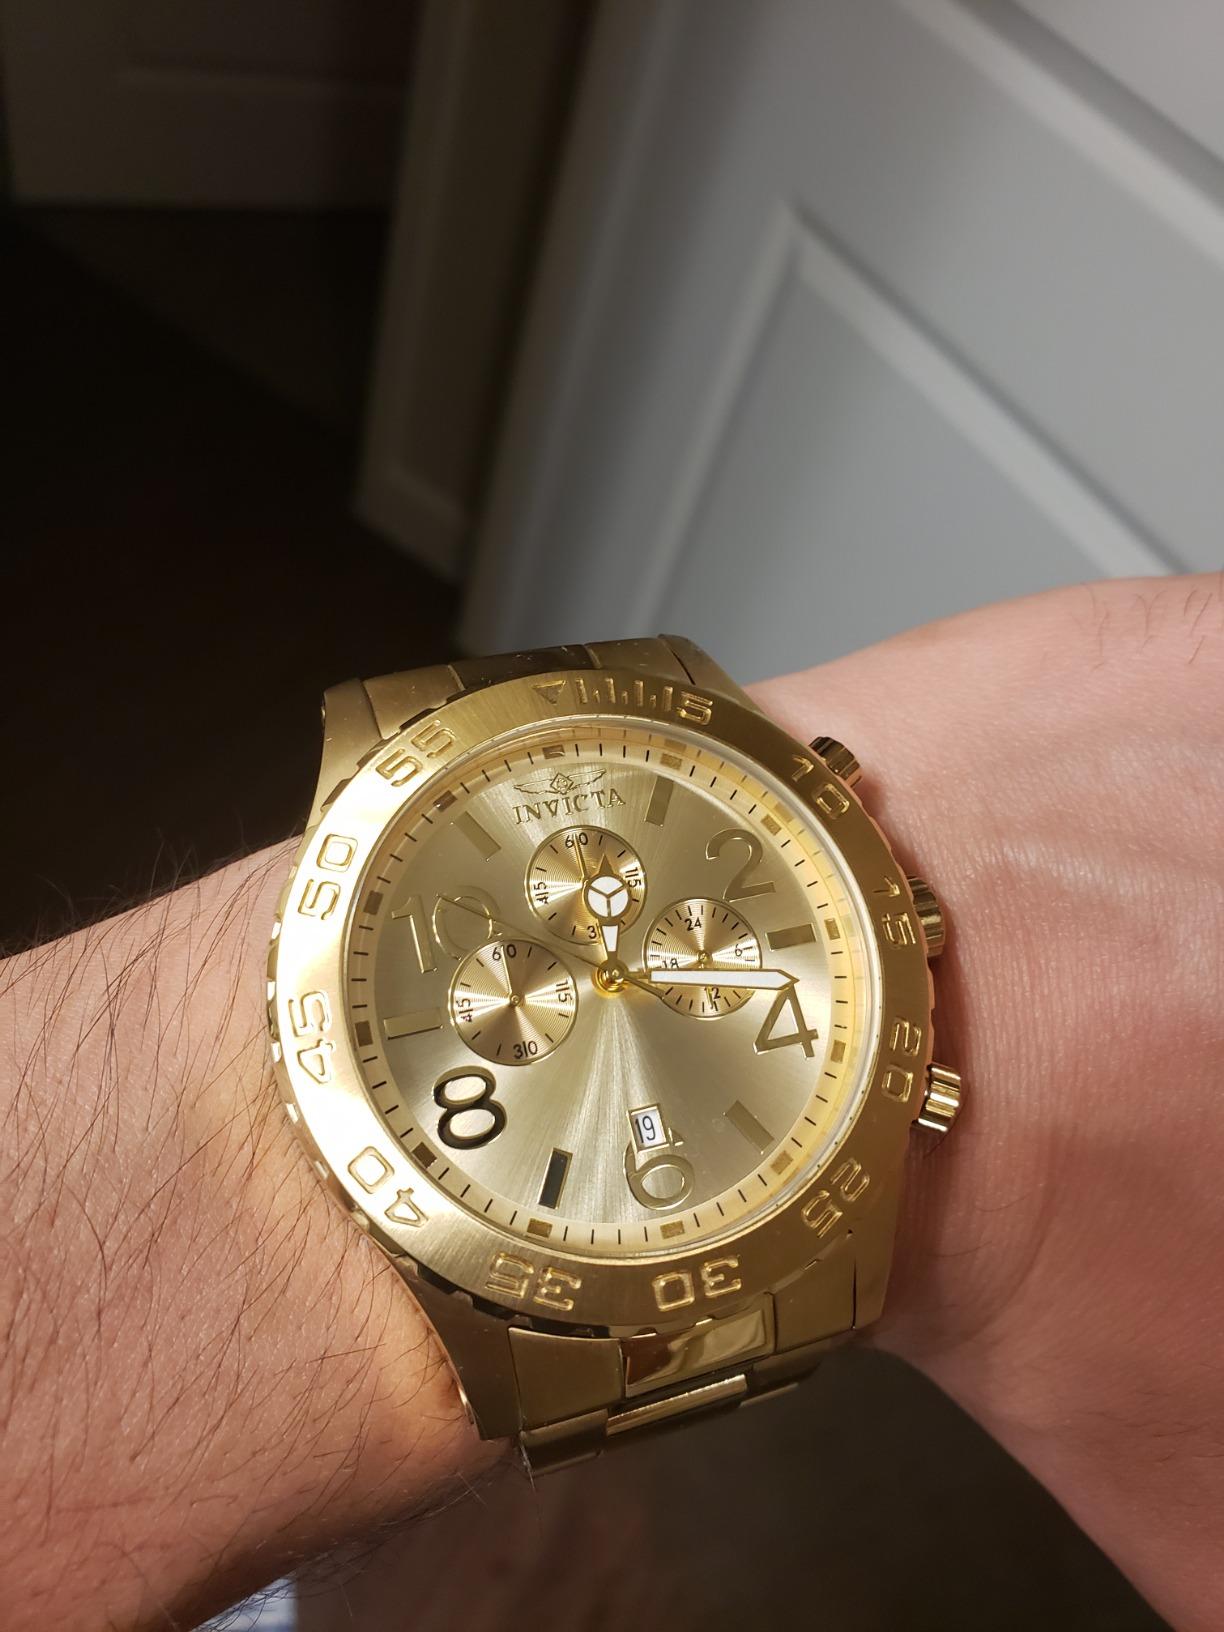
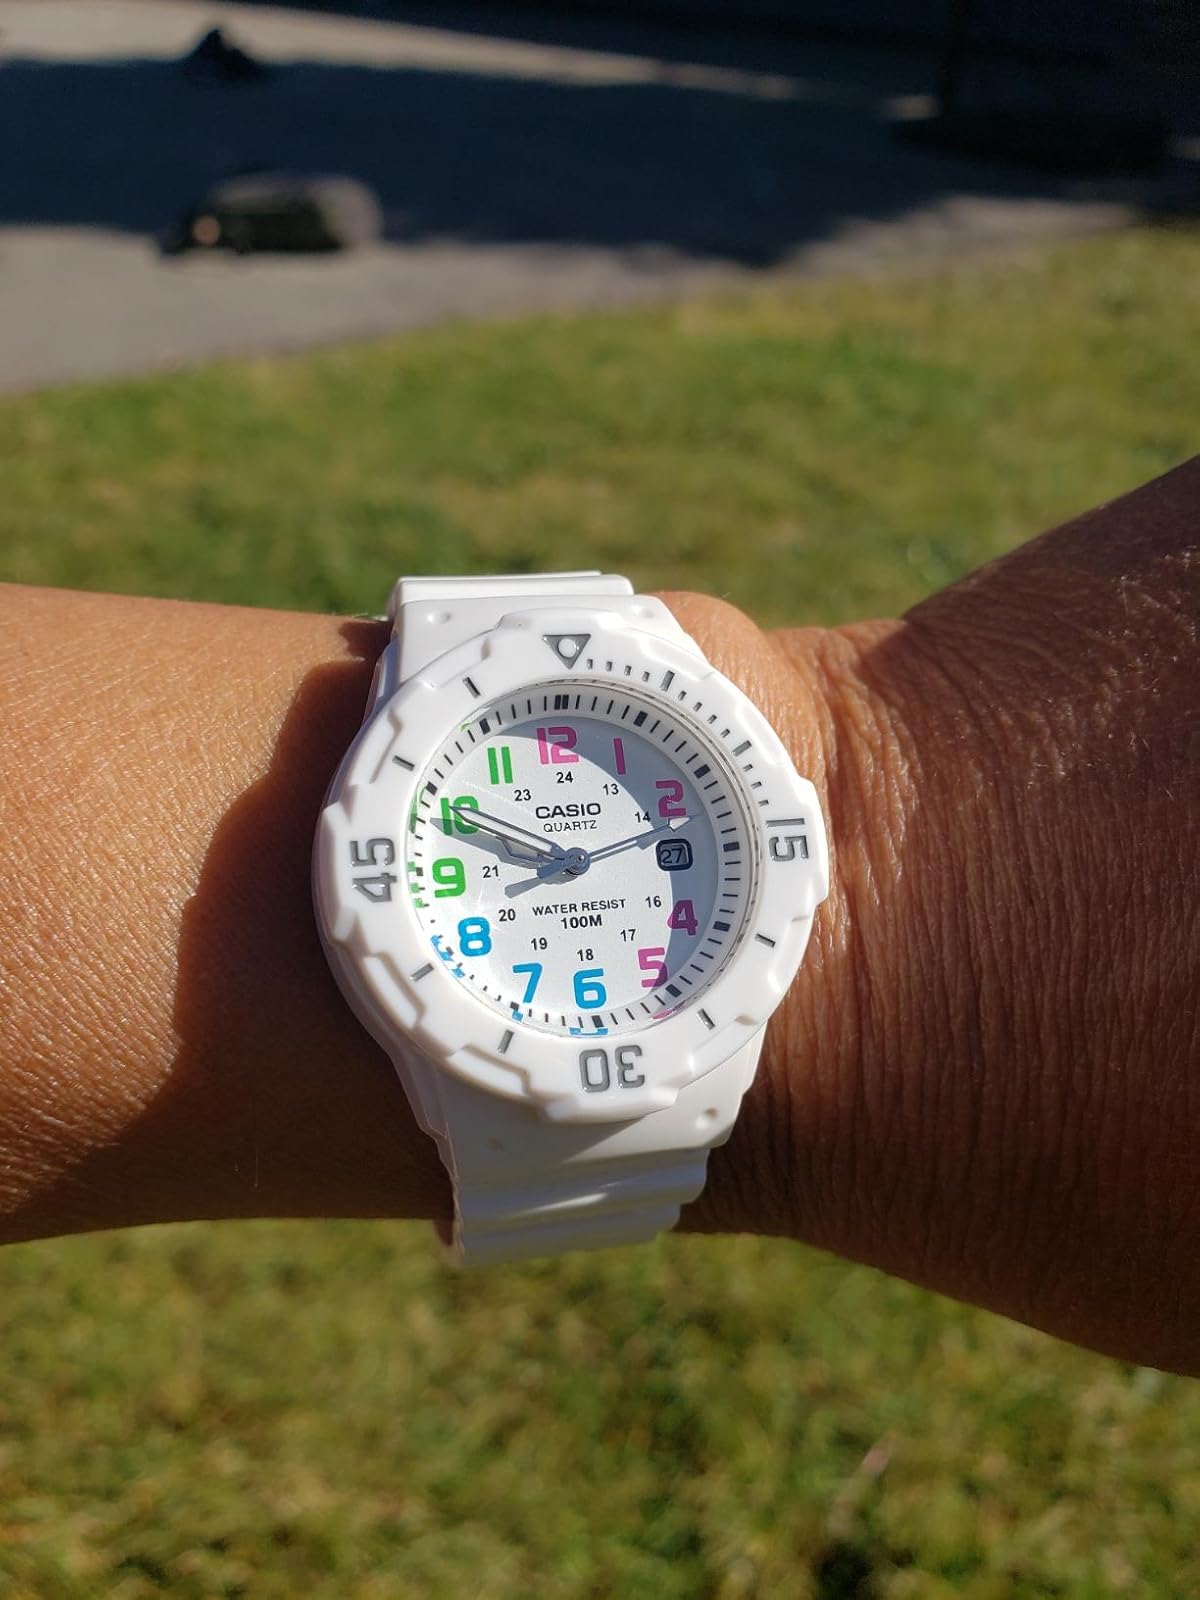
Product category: accessories_watch
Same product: no